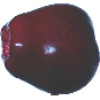
Label: Apple Red Delicious 1